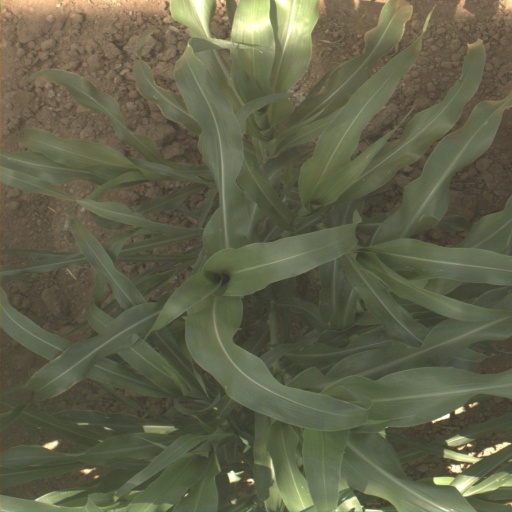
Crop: sorghum